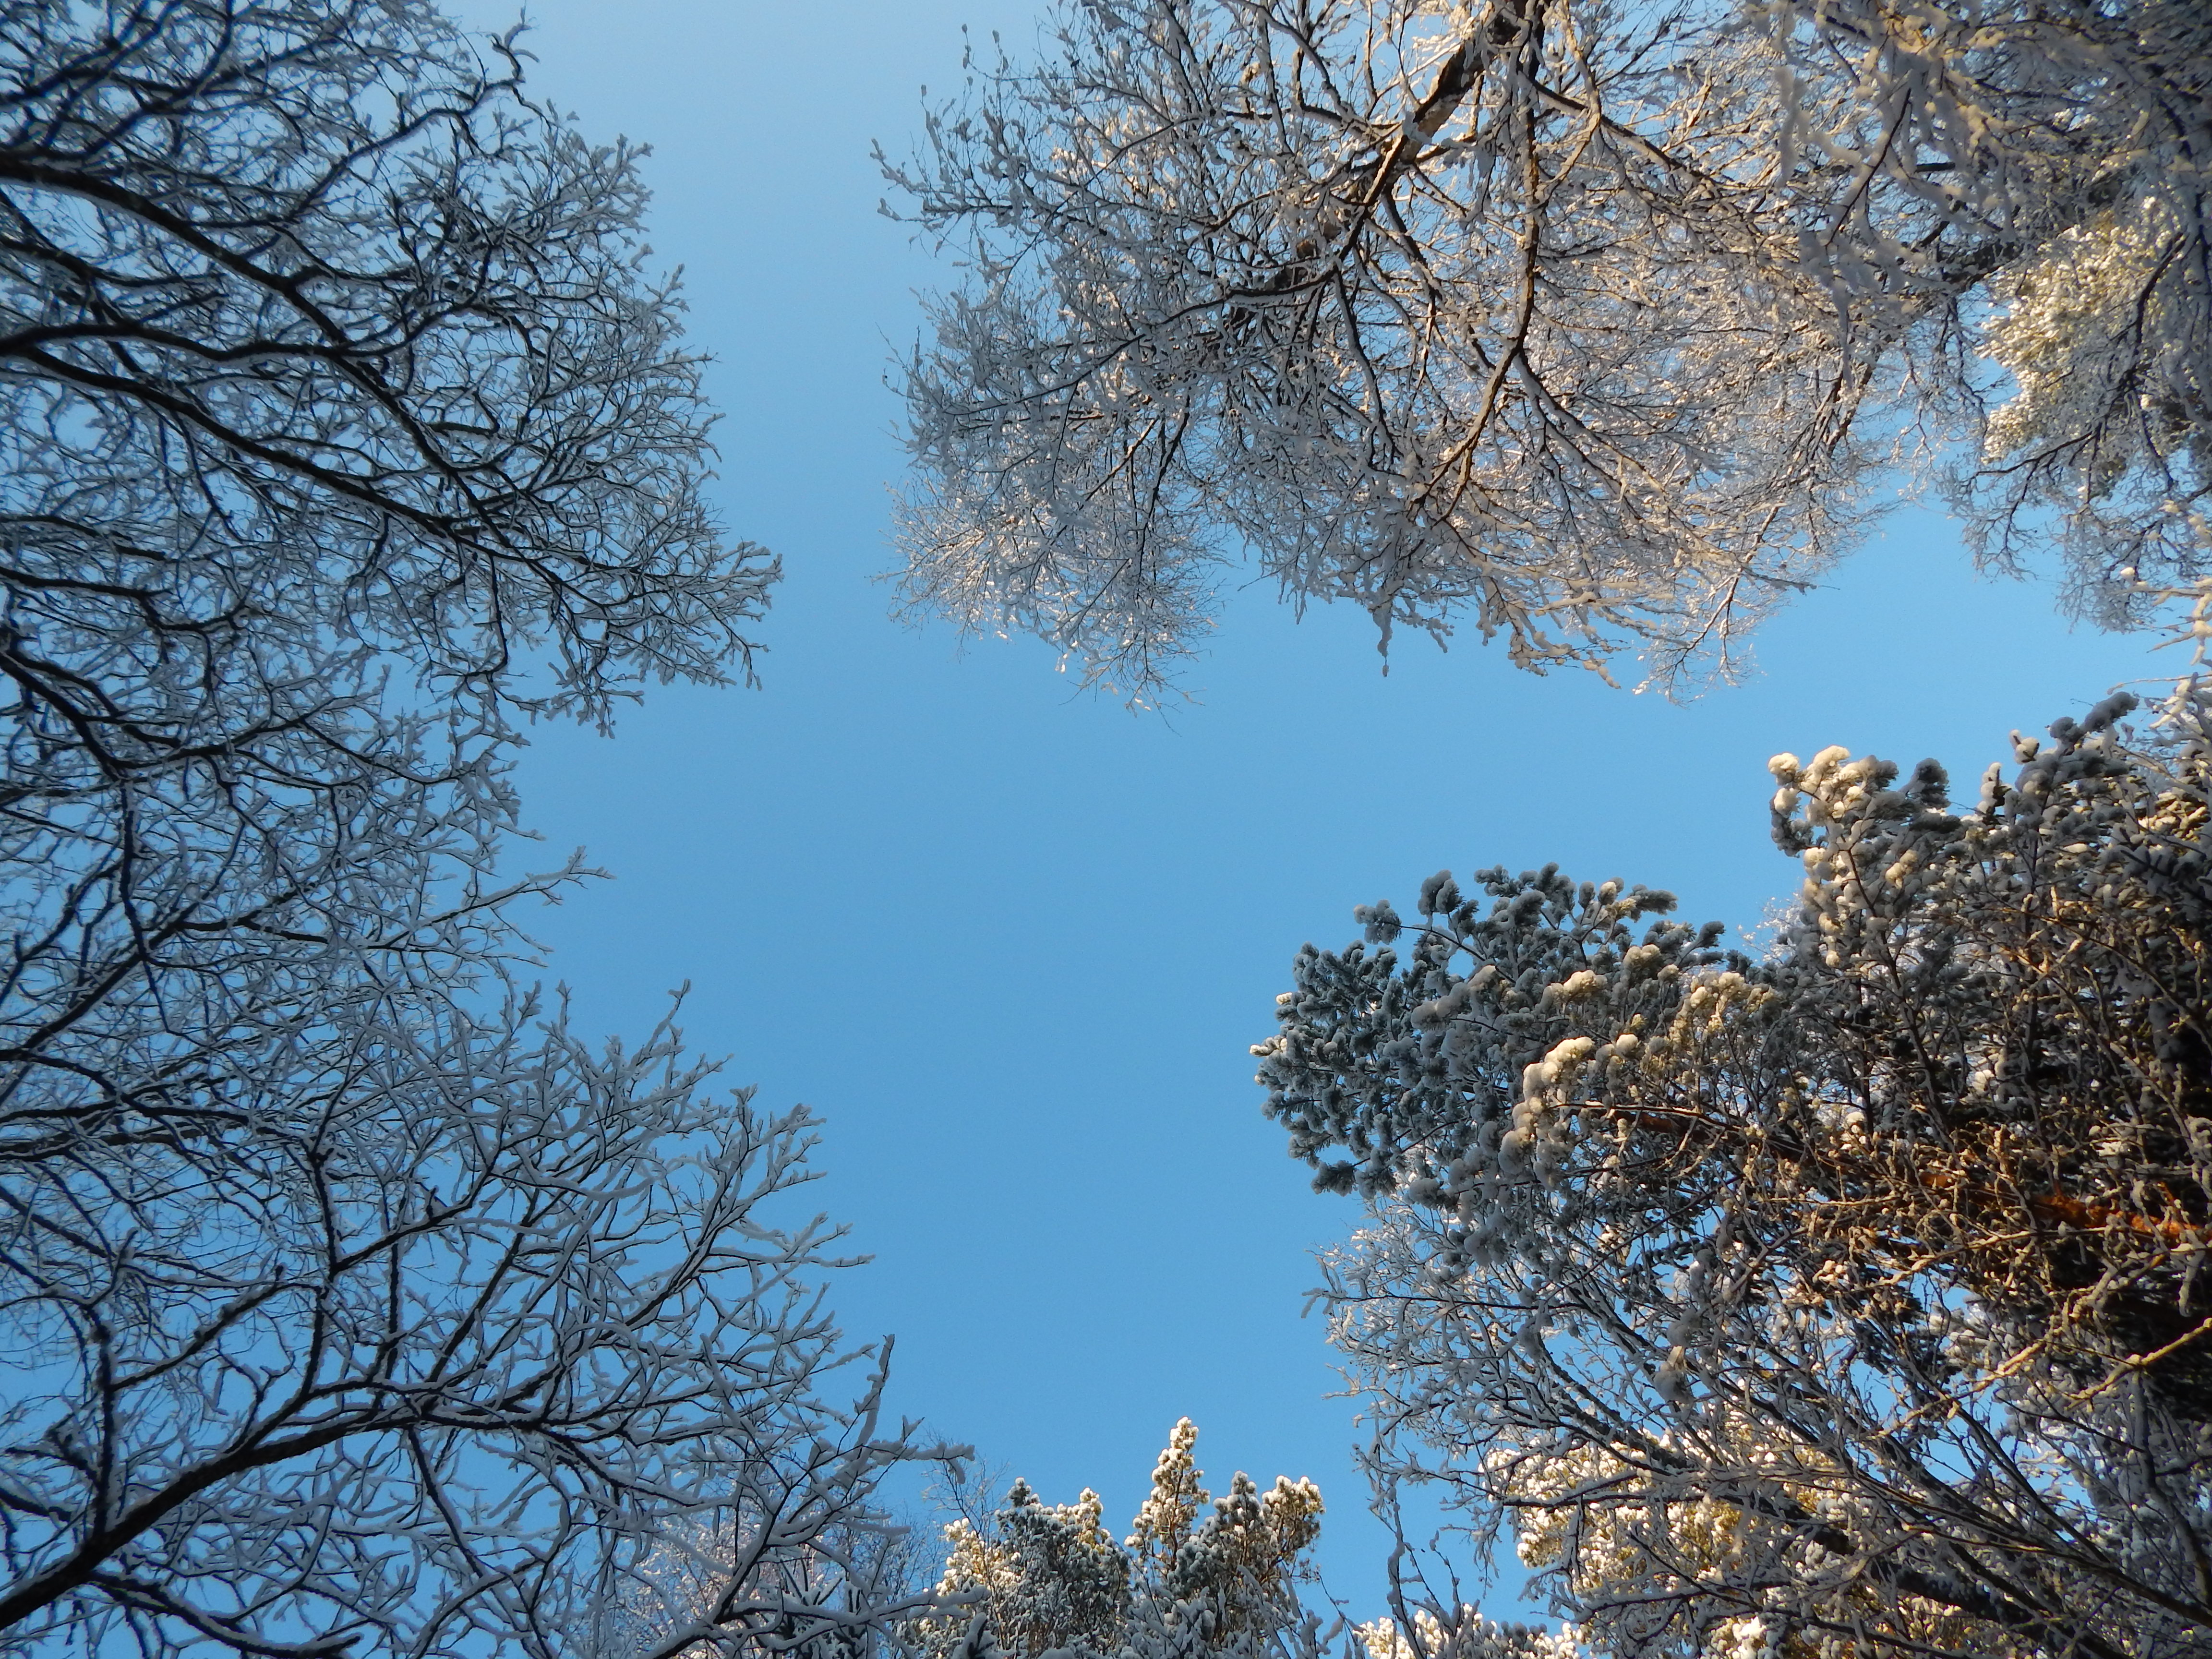
winter, forest, moss, trees, estonia, sky, tree, branch, blue, water, daytime, natural landscape, reflection, woody plant, plant, spring, leaf, twig, cloud, freezing, snow, architecture, lake, city, ice, river, pine family, trunk